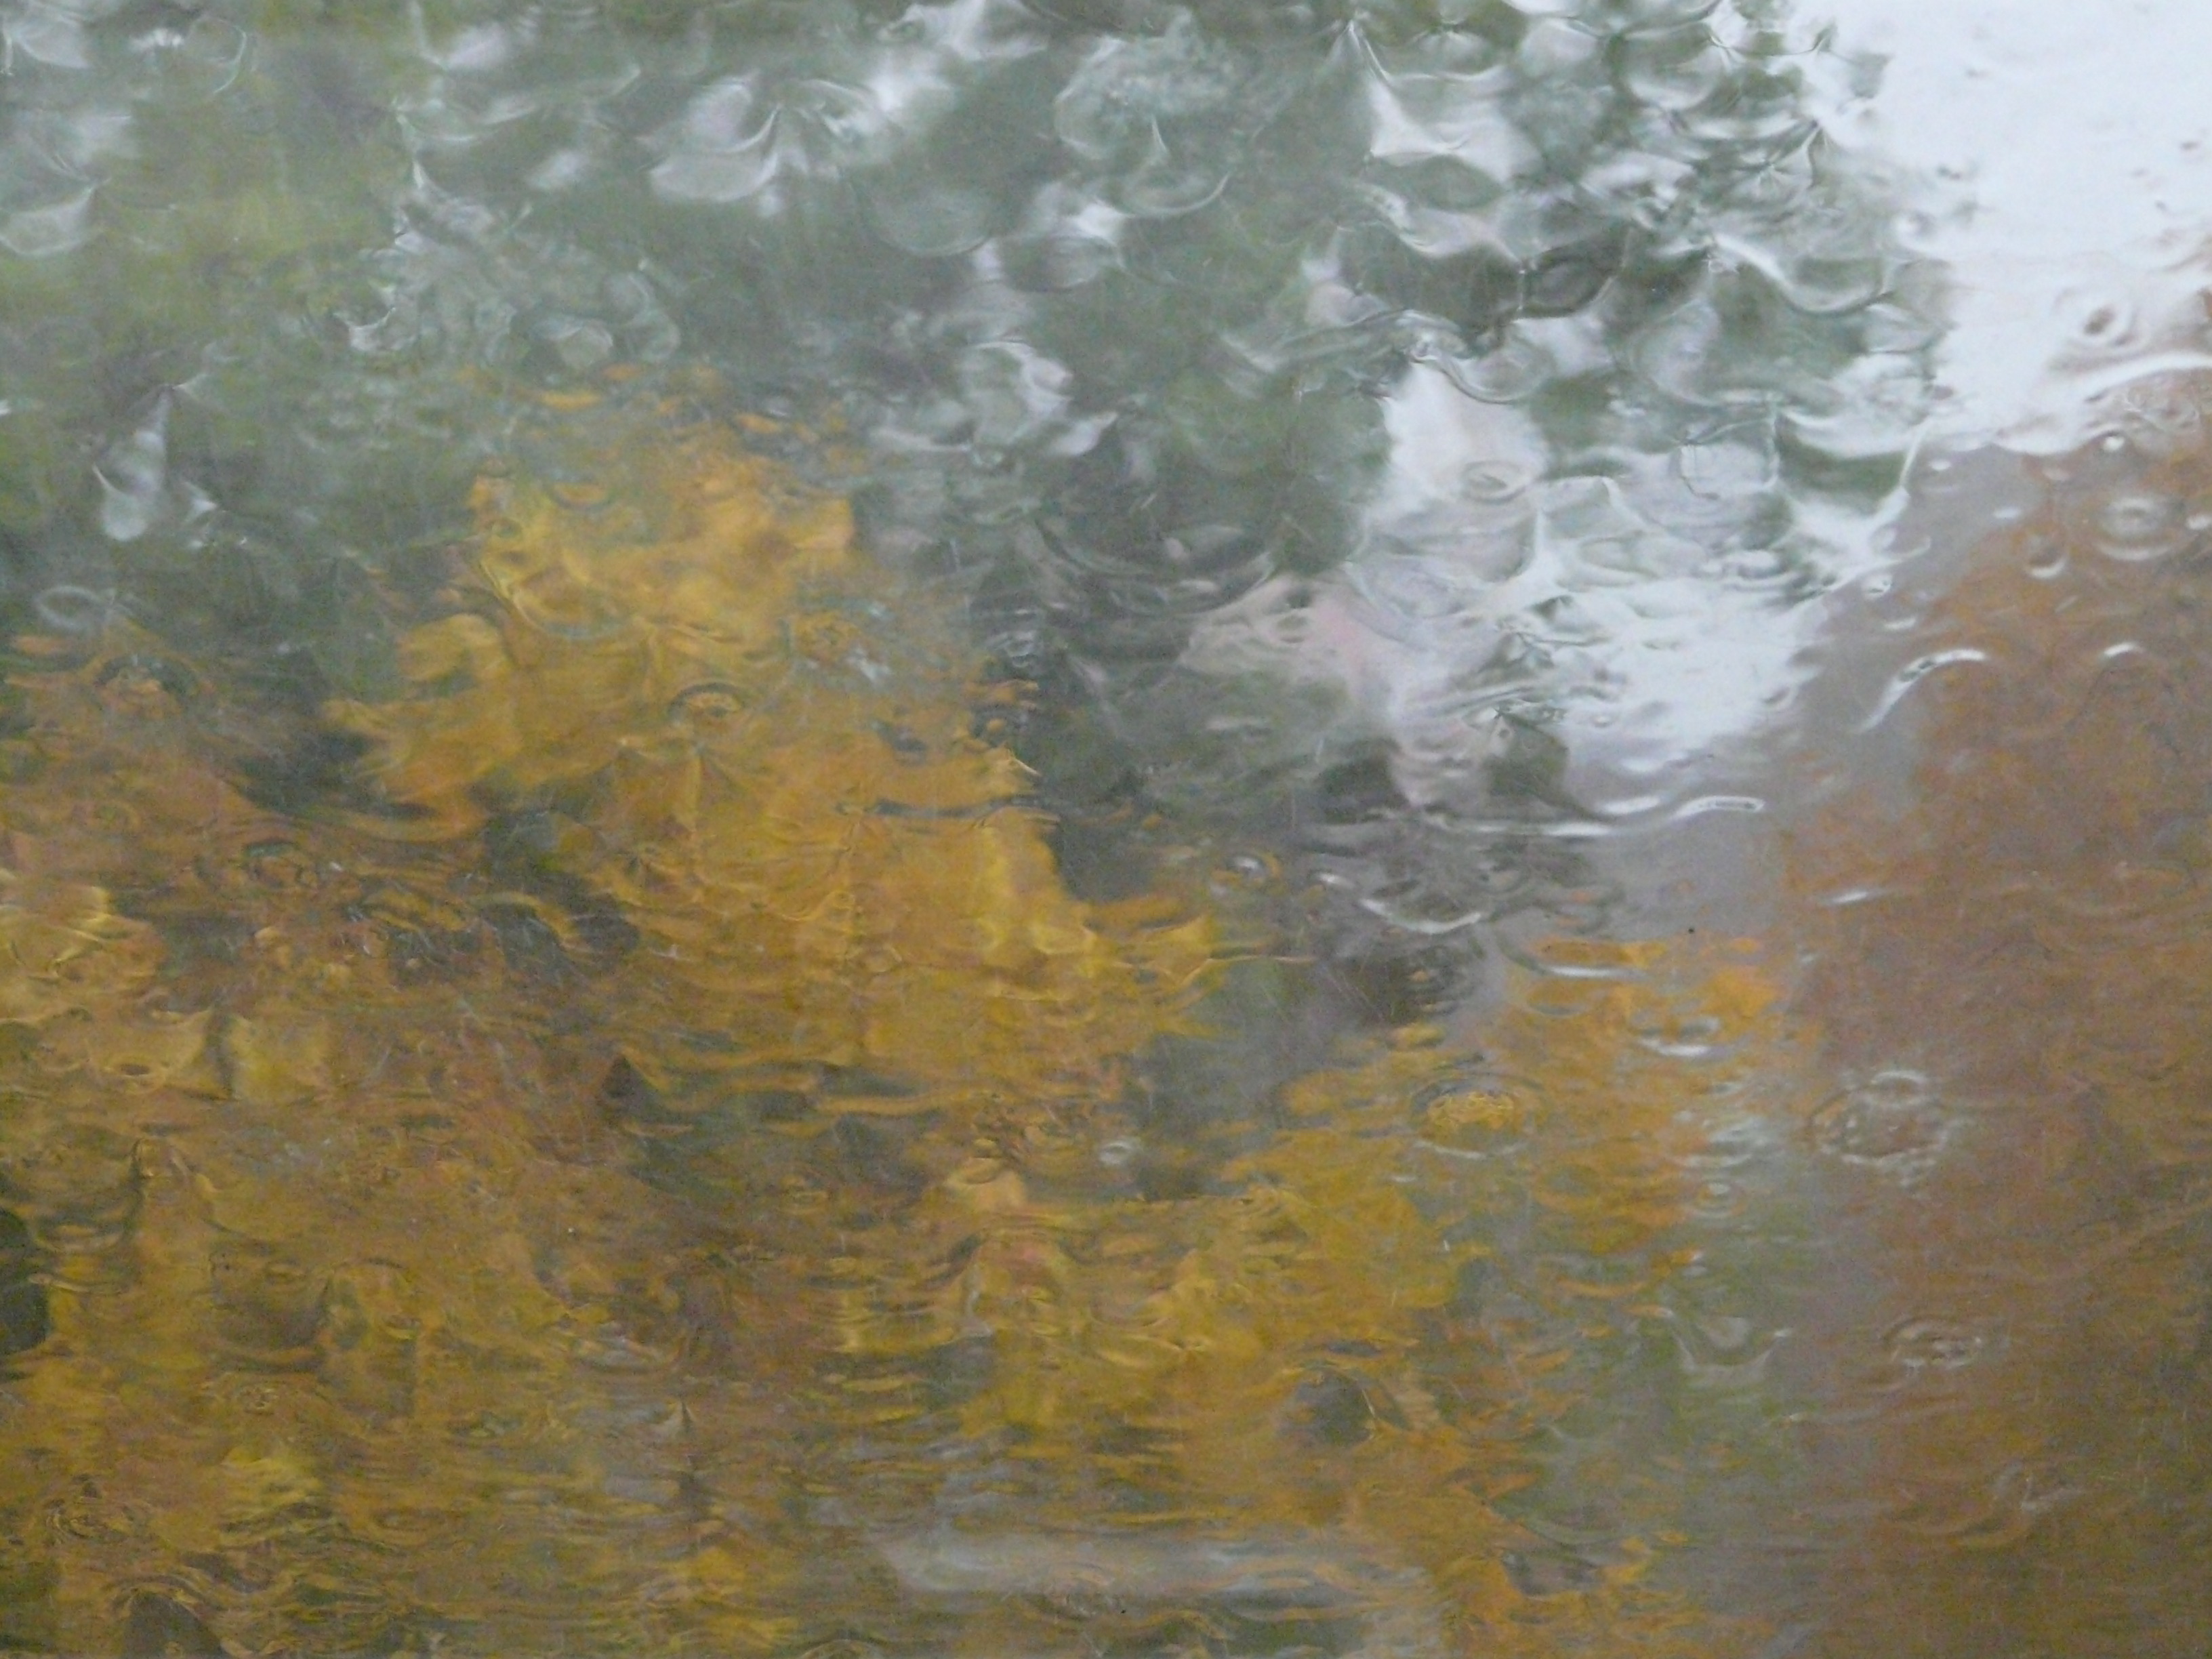
texture, rain, leaf, floor, window, glass, barren, reflection, material, painting, sad, grey, background, blurry, disc, trist, slurry, bad weather